MOSAID

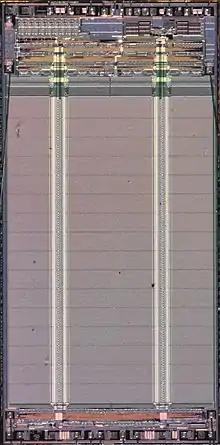
1Mb CMOS DRAM designed by MOSAID

In 1988, as the DRAM industry transitioned from NMOS to CMOS process technology, MOSAID started the design of a 1Mb CMOS DRAM employing a regulated high voltage pumped supply and static wordline driver to replace the conventional NMOS boosted wordline approach. This work resulted in the Foss and Lines patents which laid the foundations for MOSAID's patent licensing business.